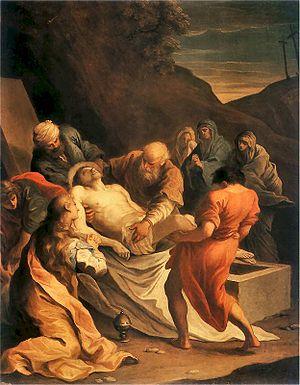
Szymon Czechowicz est un peintre polonais né à Cracovie le 22 juillet 1689, mort à Varsovie le 21 juillet 1775.